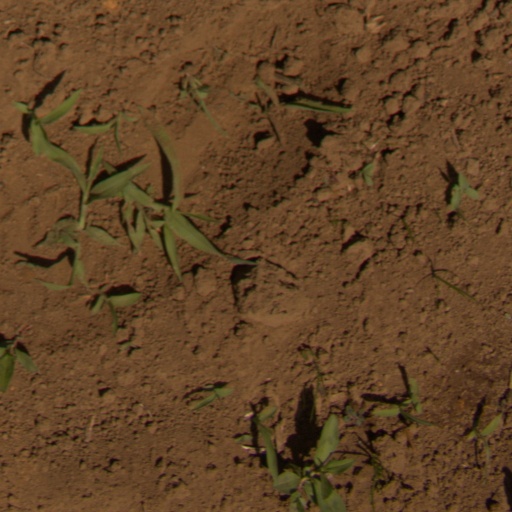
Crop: Jerusalem artichoke